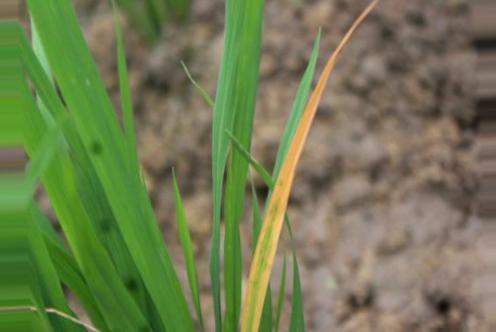
Nhãn: Tungro virus